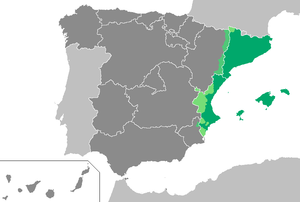
Le catalan contemporain est le catalan du XIXᵉ siècle, dit traditionnellement de la « Renaixença », du XXᵉ siècle ou du XXIᵉ siècle.